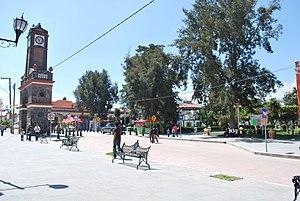
Calimaya est l'une de 125 municipalités de l'État de Mexico au Mexique. Calimaya confine au nord à Toluca, à l'ouest à Mexicaltzingo, au sud à Tenango del Valle et à l'est à Zinacantepec. Son chef-lieu est Calimaya qui compte 27 663 habitants.